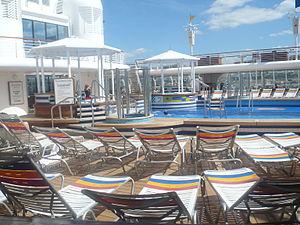
La piscine réservée aux adultes du Disney Magic
La chaise transat, ou simplement un transat, est une chaise longue pliante utilisée en plein air. Il existe de nombreux modèles de chaises transats dont la forme et les caractéristiques varient.